Commodore 64

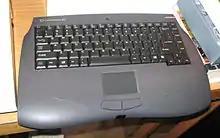
C64 Web.it Internet Computer

Clones are computers which imitate C64 functions. In mid-2004, after an absence from the marketplace of more than 10 years, PC manufacturer Tulip Computers (owners of the Commodore brand since 1997) announced the C64 Direct-to-TV (C64DTV): a joystick-based TV game based on the C64, with 30 games in its ROM. Designed by Jeri Ellsworth, a self-taught computer designer who had designed the C-One C64 implementation, the C64DTV was similar to other mini-consoles based on the modestly-successful Atari 2600 and Intellivision. The C64DTV was advertised on QVC in the United States for the 2004 holiday season.